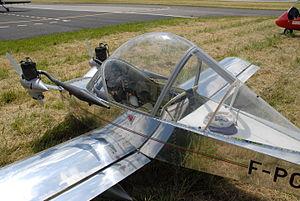
Michel Colomban est un ingénieur aéronautique français, connu mondialement pour ses réalisations dans le domaine de la construction amateur d'avion.